United Nations Security Council Resolution 406

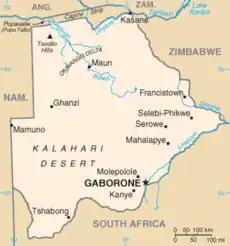
Location of Botswana

United Nations Security Council Resolution 406, adopted on May 25, 1977, after reaffirming resolutions 403 (1977), 232 (1966) and 258 (1965) and reading a report from the Mission in Botswana, the Council expressed its full support to the Government of Botswana against continued attacks and provocations by the "illegal racist regime" in Southern Rhodesia.